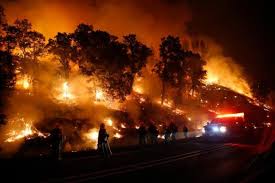
Label: urban_fire